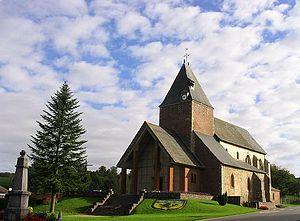
Bailly-en-Rivière est une commune française située dans le département de la Seine-Maritime en région Normandie.